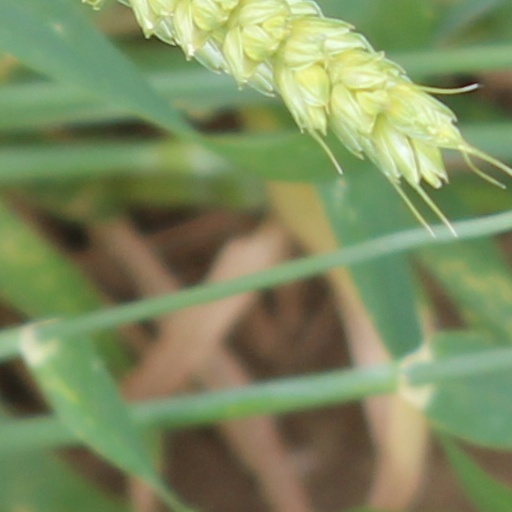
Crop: wheat